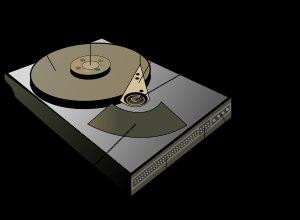
Un disque dur est une mémoire de masse à disque tournant magnétique utilisée principalement dans les ordinateurs, mais également dans des baladeurs numériques, des caméscopes, des lecteurs/enregistreurs de DVD de salon, des consoles de jeux vidéo, etc.